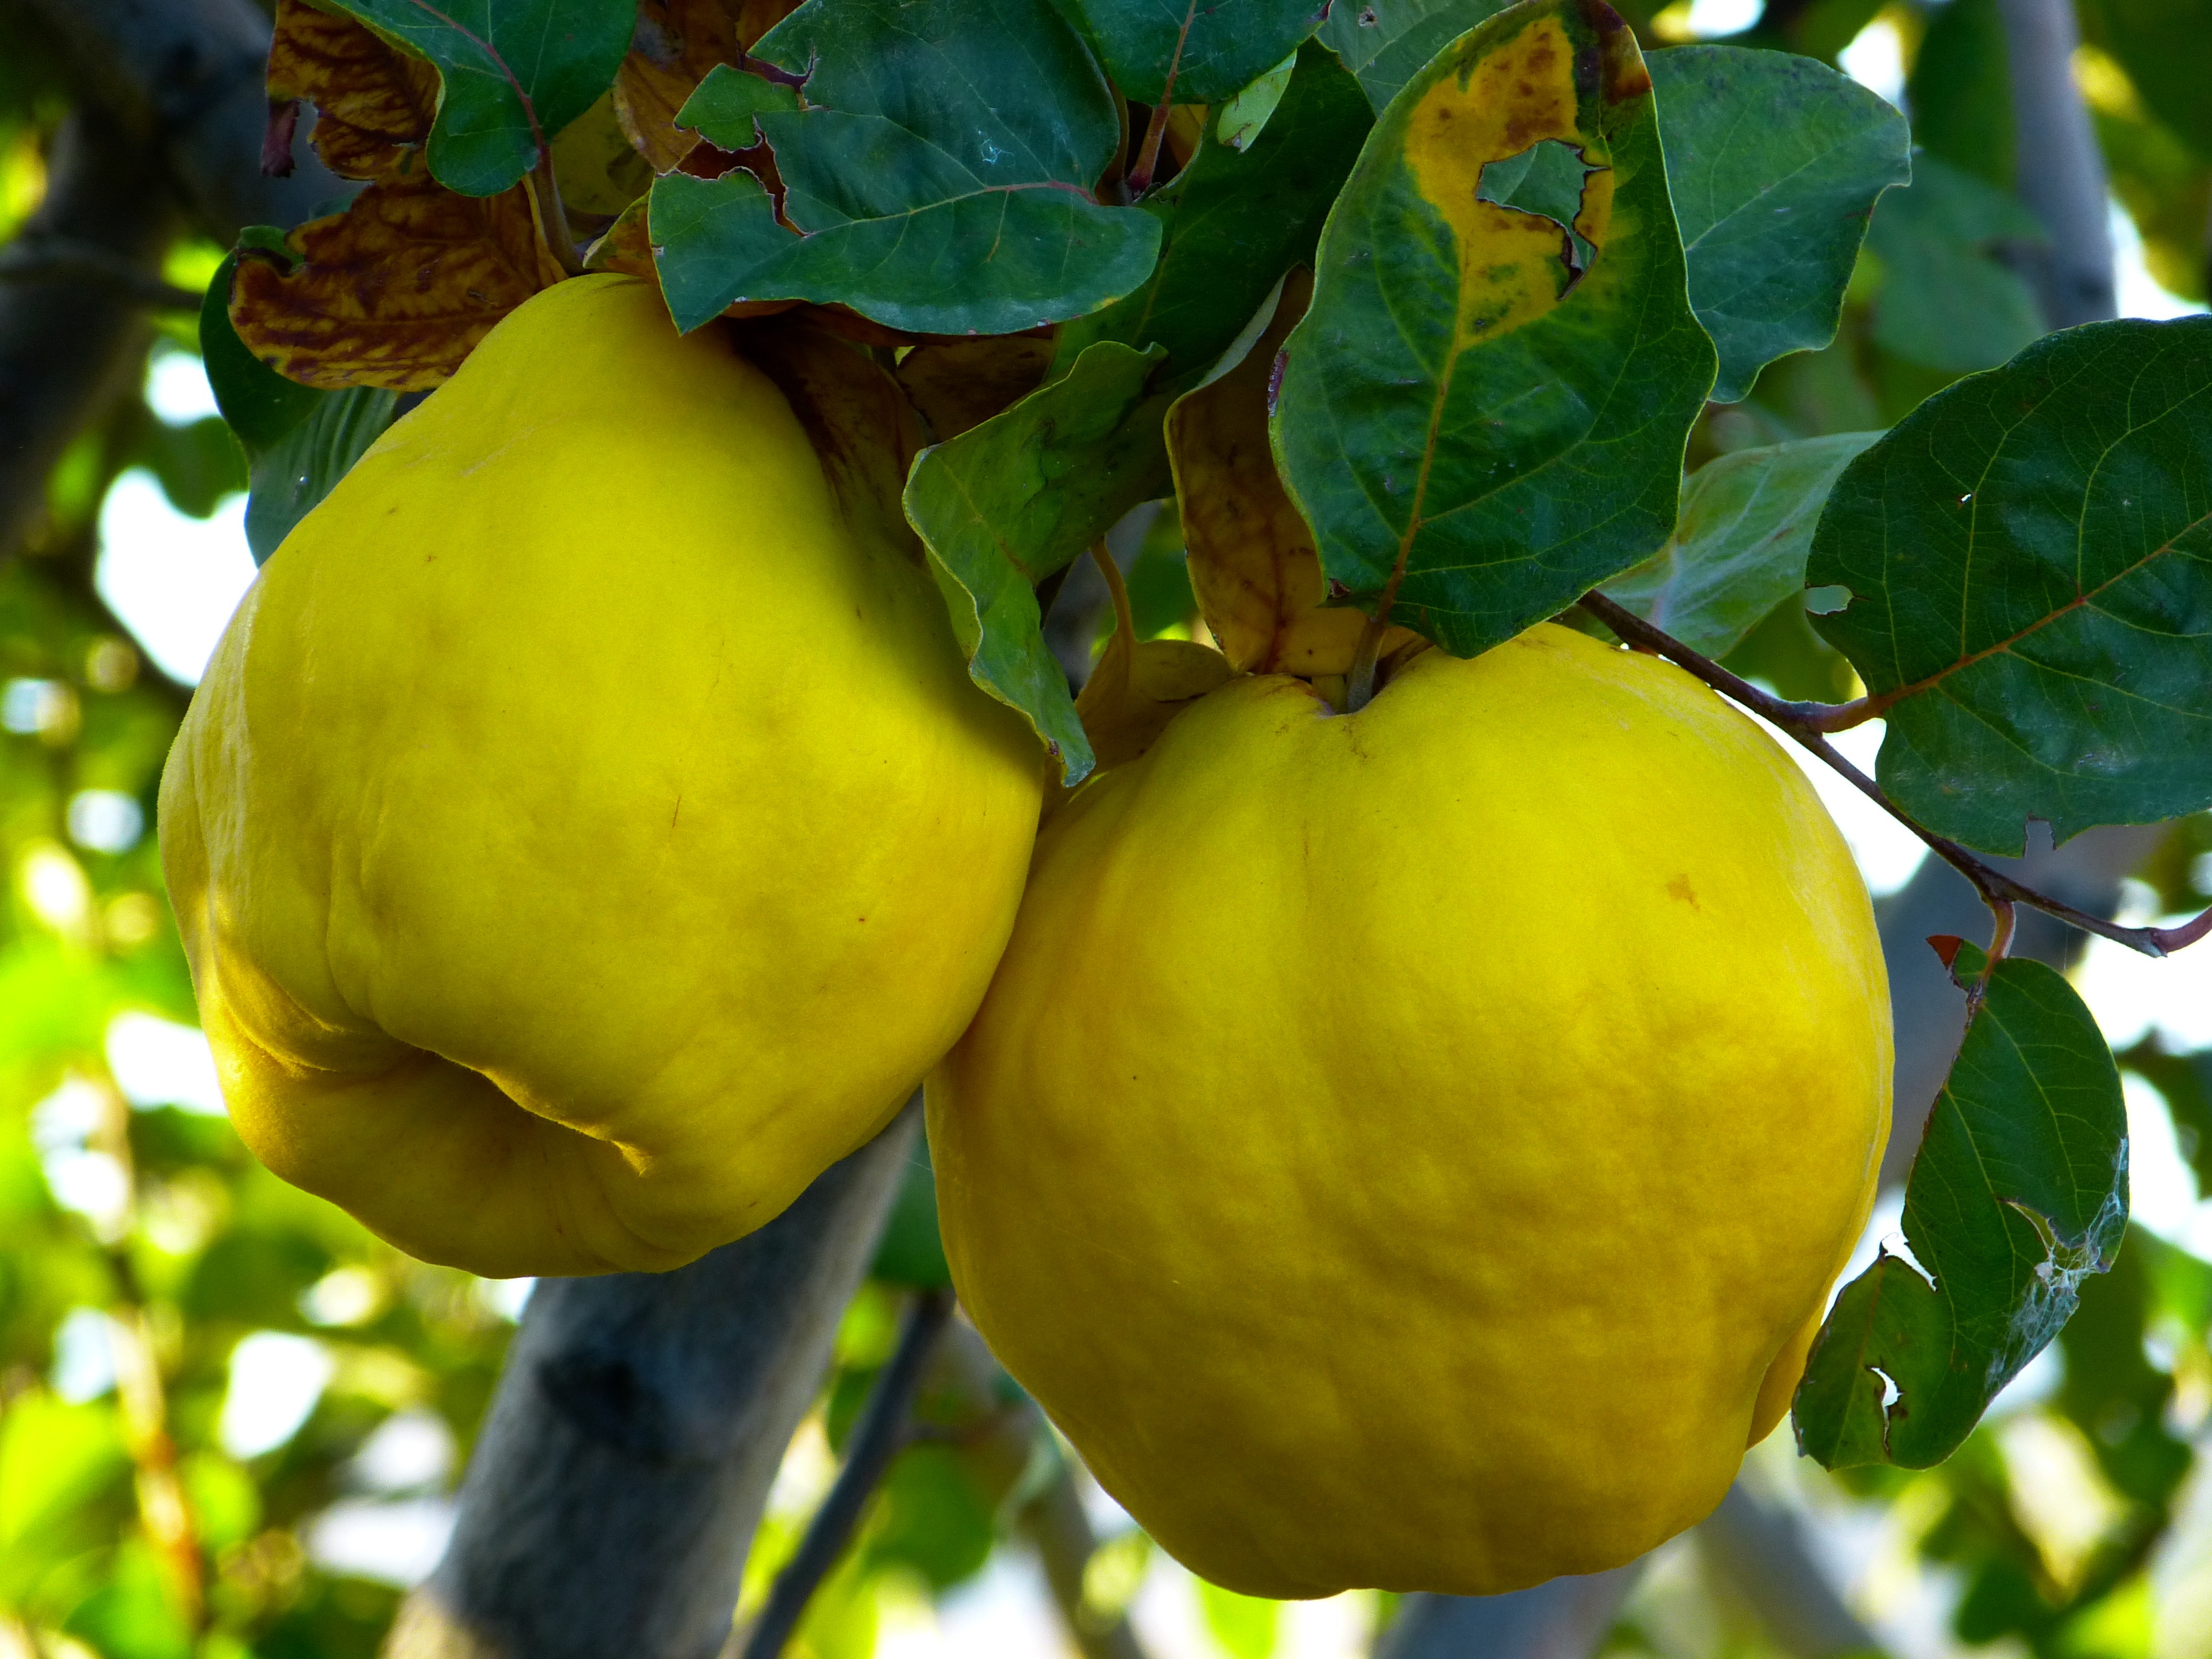
tree, plant, fruit, leaf, food, fluffy, produce, yellow, fruit tree, hairy, citron, citrus, quince, kernobstgewaechs, pome fruit, rose greenhouse, flowering plant, bitter orange, land plant, cydonia oblonga, yuzu